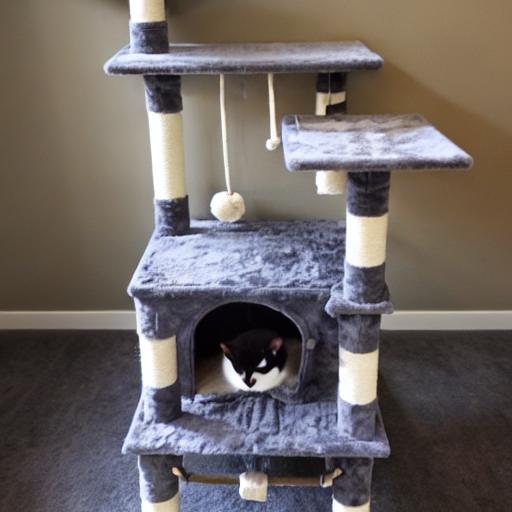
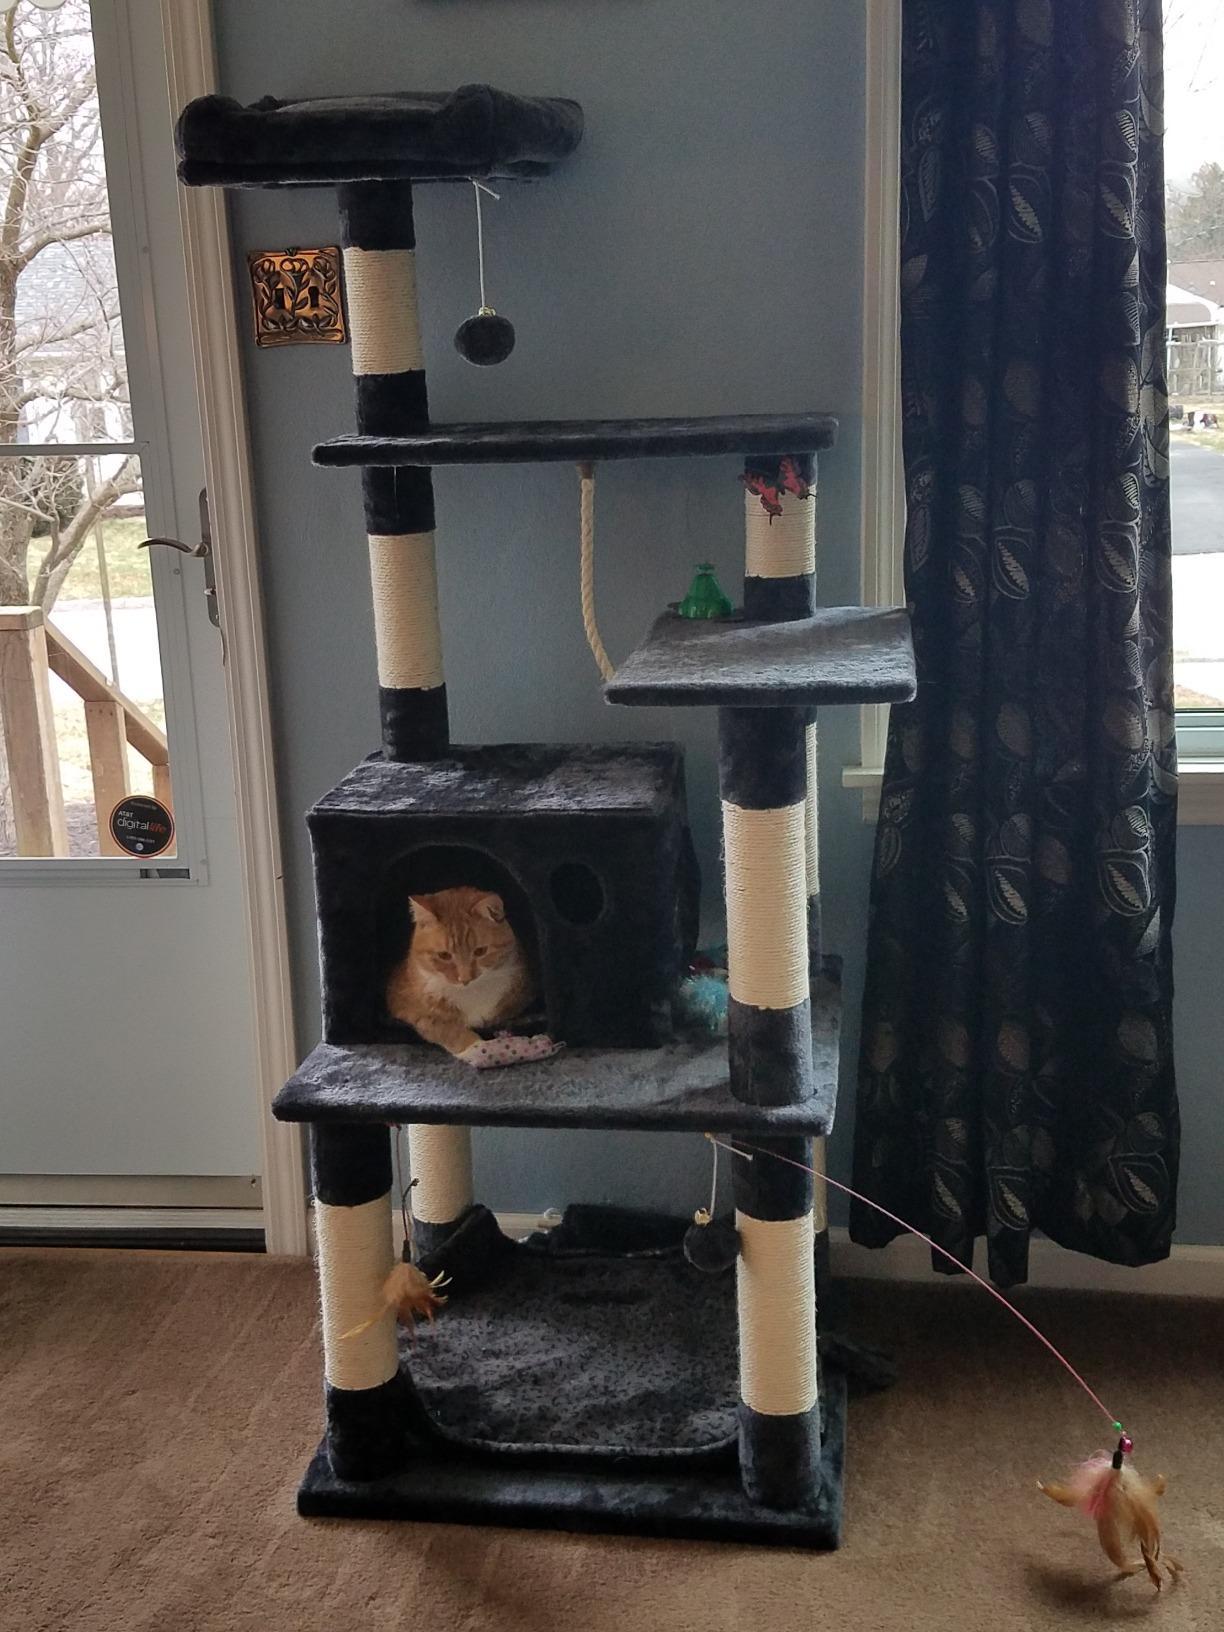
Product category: items_cat tree
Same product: no